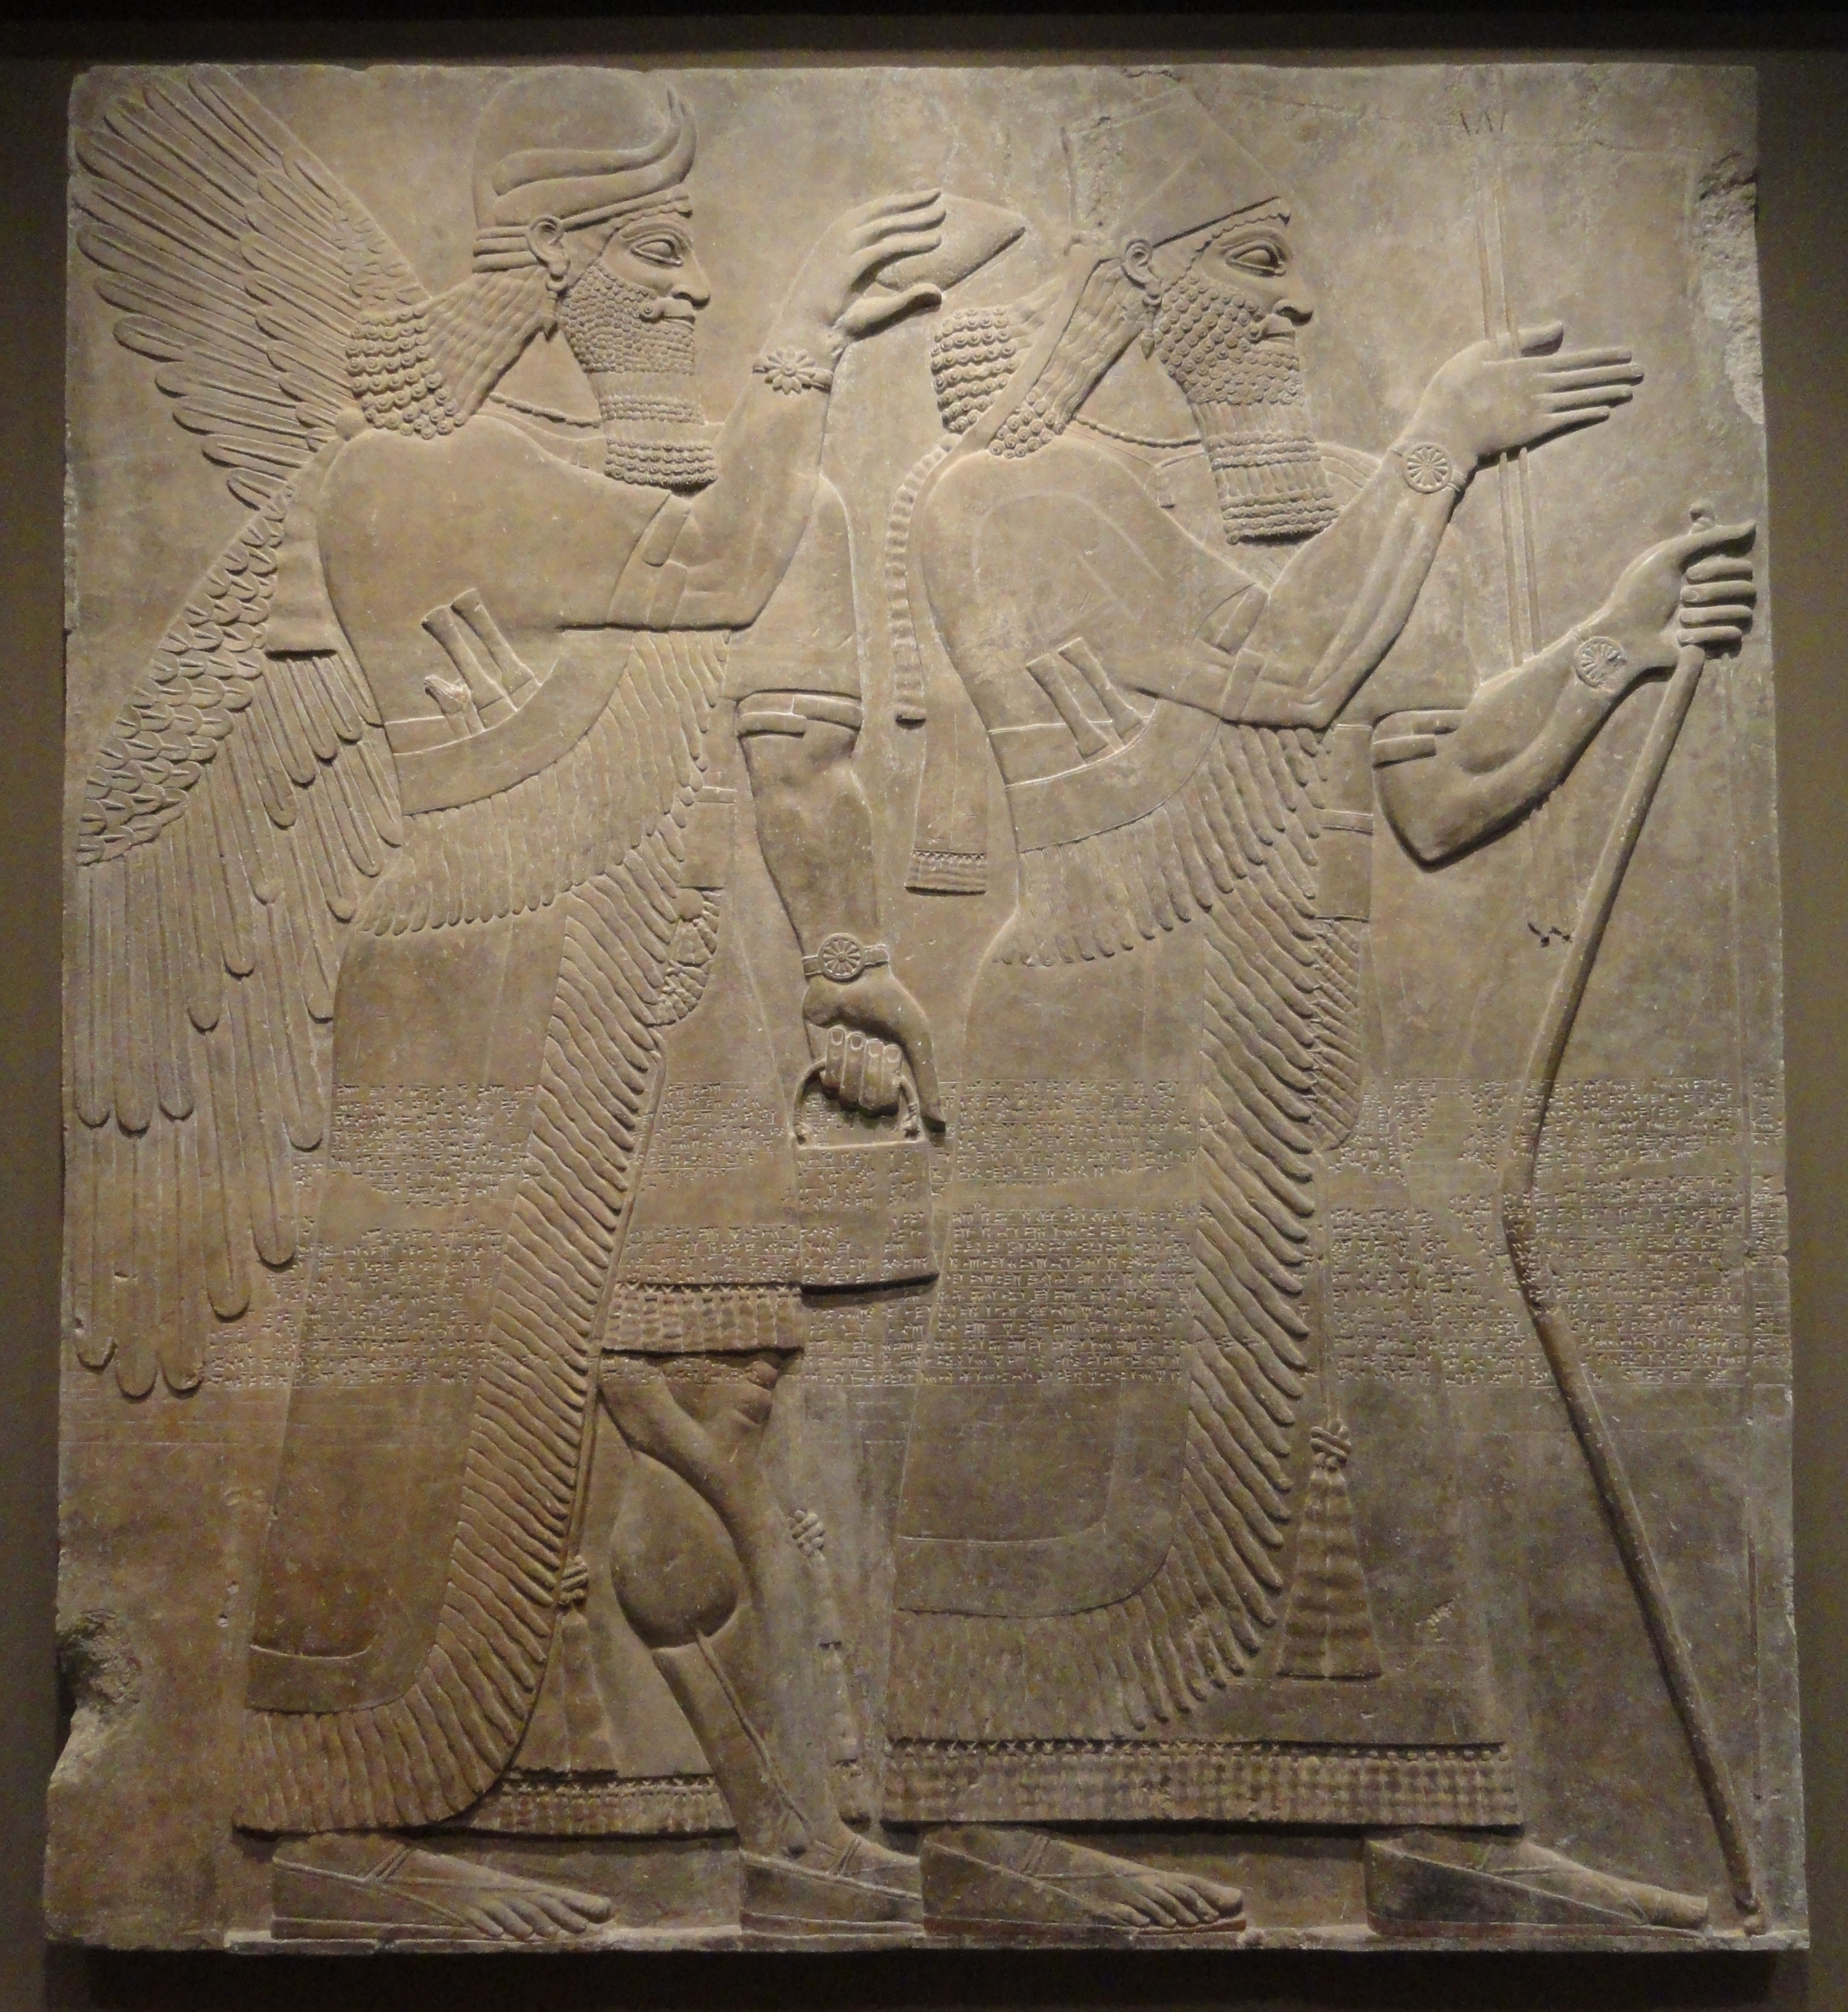
wood, palace, old, stone, museum, ancient, historic, art, drawing, temple, culture, carving, relief, stele, stone carving, ancient history, assyrian, ashurnasirpal